John Lockman (priest)

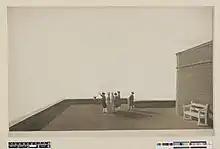
NE corner of the terrace at Windsor Castle, study for a print; with figures including Tiberius Cavallo, Dr James Lind, Rev. Dr. John Lockman, Caroline Herschel, Thomas Sandby looking out towards the comet on 18 Aug 1783 (background not shown), one pointing. 1783 Watercolour, over graphite

He was appointed to the second stall in St George's Chapel, Windsor Castle in 1758, and held the stall until 1807. in 1774, Lockman worked with King George III to refurbish parts of the Chapel's interior with plans to finance the project through donations from knights of the Order of the Garter, Lockman was paid 500 guinea. In addition to overseeing the project, a noteworthy contribution by Lockman included collecting all of the fifteenth century glass and consolidating the pieces into the single west window, which inspired a wave of artistic design for new windows.